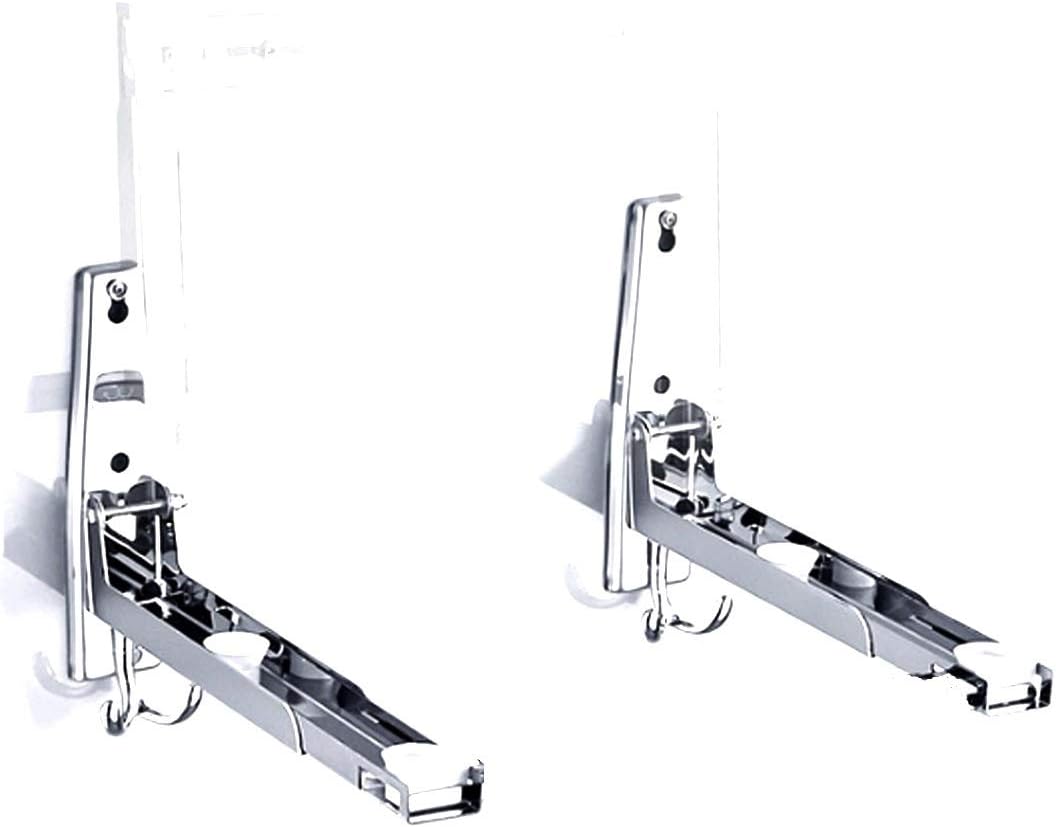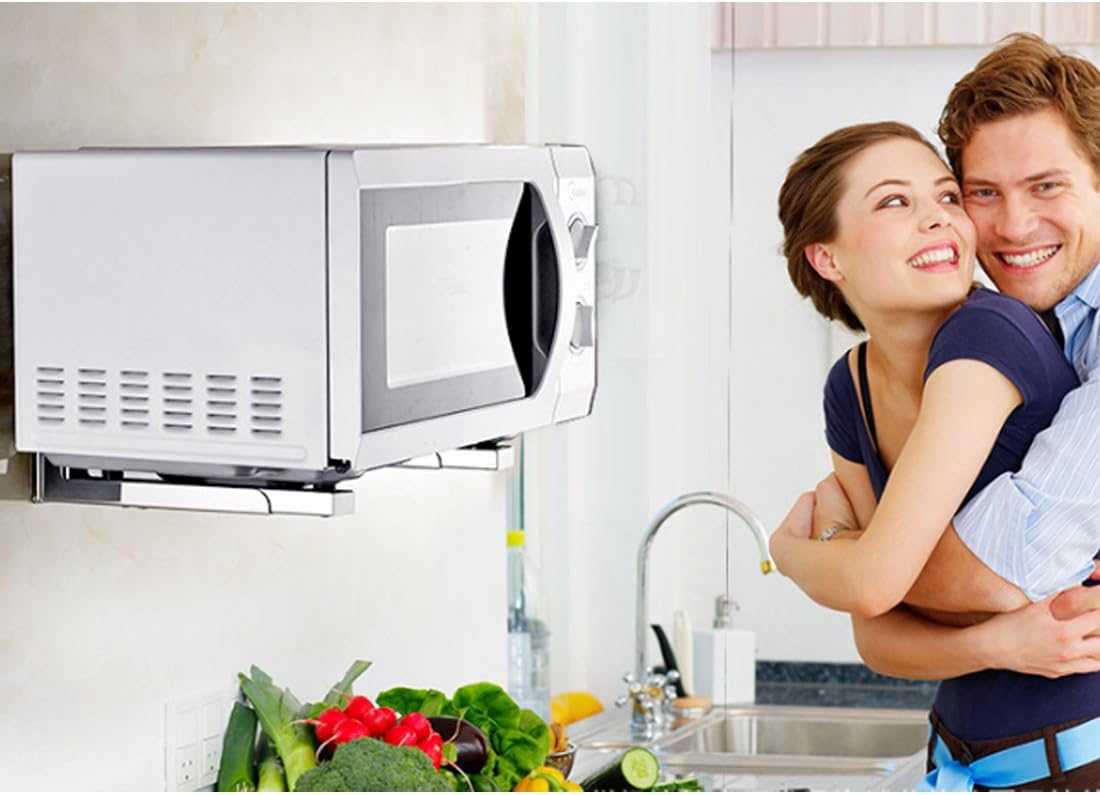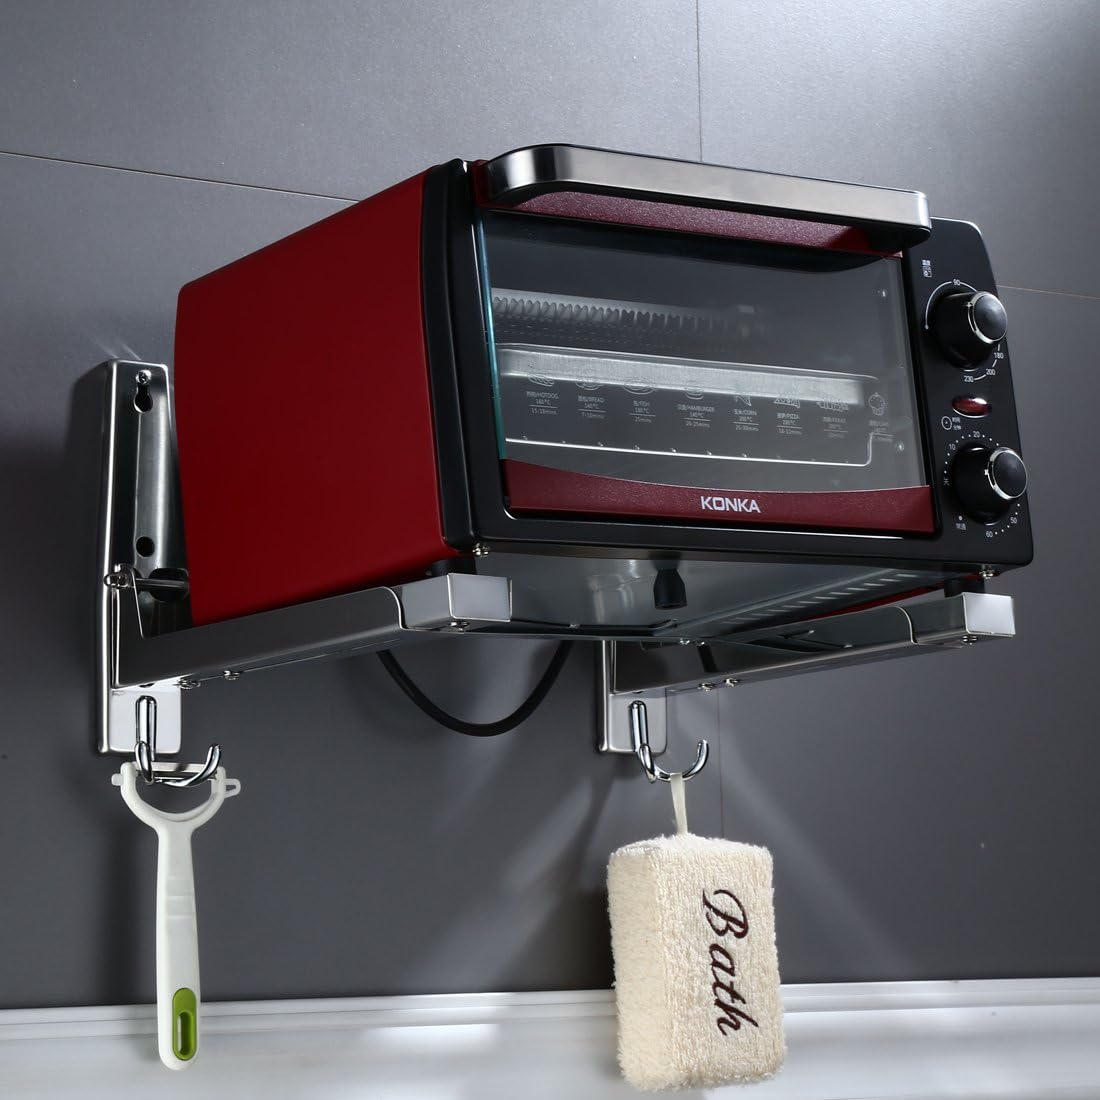
AWADUO Stainless Steel Microwave Oven Rack, Retrackable Foldable Microwave Oven Wall Mounted Stand Holder Rack Bracket With Two Hooks
Category: Tools & Home Improvement
AWADUO Stainless Steel Microwave Oven Rack, Retrackable Foldable Microwave Oven Wall Mounted Stand Holder Rack Bracket With Two Hooks Specification: Material: 304 Stainless Steel Adjustable Size: 220mm(8.66inch) - 400mm(15.74inch) Features: The Microwave oven stand is made of high-quality stainless steel, which is more durable, anti-rust and anti-septic, strong bearing strength(more 110lb/50kg). Microwave holder is adjustable, which allows you to put different-wide microwave oven. The rang is 22cm(8.66inch) to 40cm(15.74inch). The Microwave bracket is with 2 hooks. You can hang everything that it can hang, like spoon, pan, etc. It is designed with being foldable, which allows you to fold the microwave holder for saving space. Which Service You Can Get From us 1.Lifetime warranty for all products 2.No additional condtion to get a replacement products(if some problem with it) or full refund 3.Fast shipping by amazon
Features: The Microwave oven stand is made of high-quality stainless steel, which is more durable, anti-rust and anti-septic, strong bearing strength(more 110lb/50kg). | Microwave holder is adjustable, which allows you to put different-wide microwave oven. The rang is 22cm(8.66inch) to 40cm(15.74inch). | The Microwave bracket is with 2 hooks. You can hang everything that it can hang, like spoon, pan, etc. | It is designed with being foldable, which allows you to fold the microwave holder for saving space.